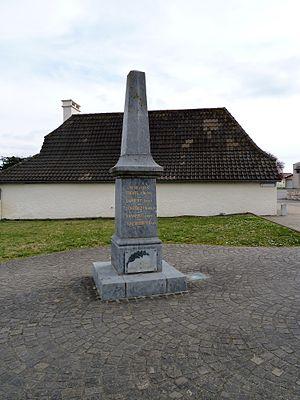
Monument aux morts de Lasclaveries
Lasclaveries est une commune française, située dans le département des Pyrénées-Atlantiques en région Nouvelle-Aquitaine.